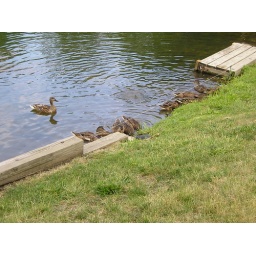
ducks in the lake